Stanisław Rolbieski

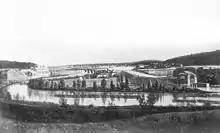
Smukała complex in 1905

In 1920, Rolbieski became the manager of the "Fabryka Karbidu w Smukała" near Bydgoszcz, a branch of the company "Brandenbürgische Carbidwerke" producing calcium carbide.